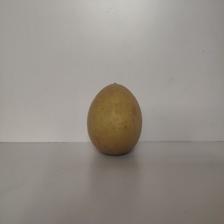
Size: Large